Yeast assimilable nitrogen

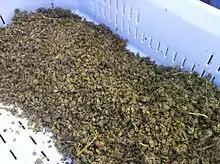
Most of a grape's YAN content is found in the skins and seeds which gets left behind as pomace after pressing.

YAN is a measurement of the primary organic (free amino acids) and inorganic (ammonia and ammonium) sources of nitrogen that can be assimilated by "S. cerevisiae". There are several nitrogenous compounds found in must and wine including peptides, larger proteins, amides, biogenic amines, pyridines, purines and nucleic acids but these cannot be directly used by yeast for metabolism. Taken together, the total nitrogen content of grape must can range from 60 to 2400 mg of nitrogen per liter, however not all of this nitrogen will be assimilable. The lack of protease enzymes, which break down larger peptides into smaller components, that can work outside the cell, limits the size of the molecules that yeast can use as a source for nitrogen.